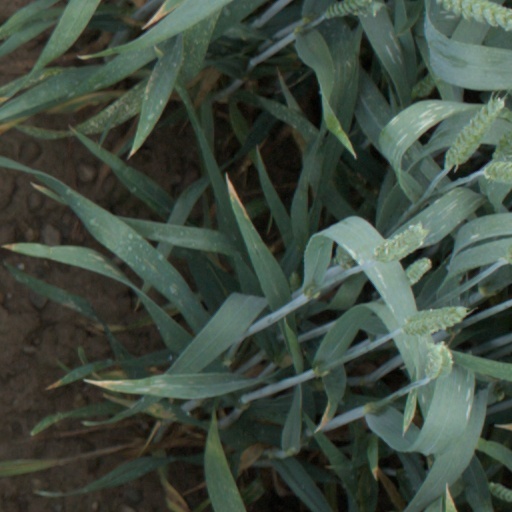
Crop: wheat